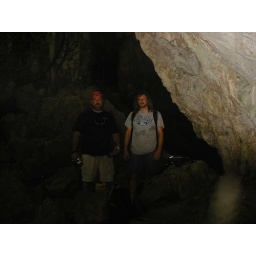
me and kenneth at the flour camp cave near black rock lodge